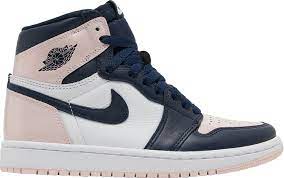
Label: Sneaker